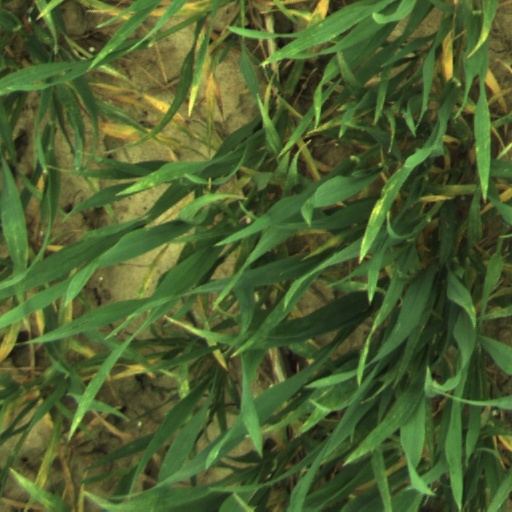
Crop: wheat